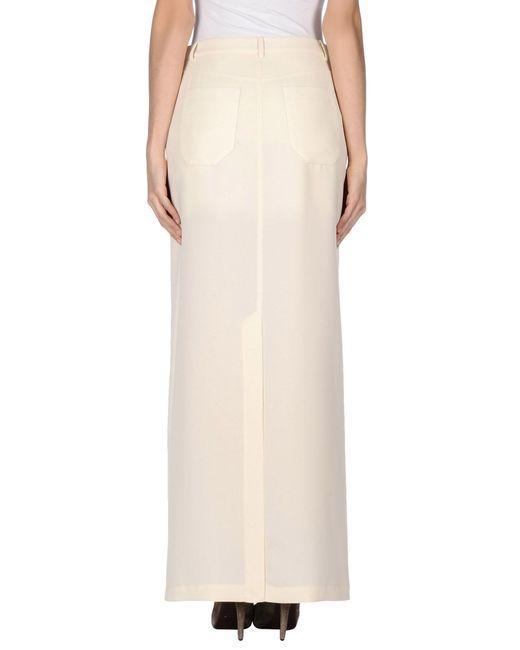
Weißer Maxirock mit Gesäßtaschen